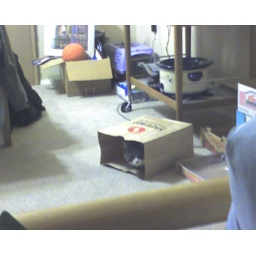
T looks silly in her paper bag